Sikh scriptures

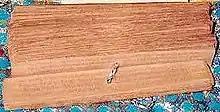
Palm-leaf manuscript ("pothi") attributed to Guru Nanak and claimed to have been compiled and authored by him

The word 'pothi' originally meant 'book' in Old Punjabi (cognate to 'pustak' in Hindi, with both deriving from the Sanskrit word pustaka). However, amongst Sikhs the term evolved to refer to a sacred book, especially one containing Gurbani or scriptural texts and of a moderate size. Initially, the corpurses of the earlier Sikh gurus were termed as pothis rather than as birs. The literary corpus that Guru Nanak passed down to his successor, Guru Angad, is referred to as a pothi.